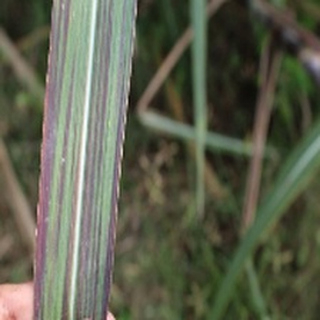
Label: sugarcane_bacterial_blight